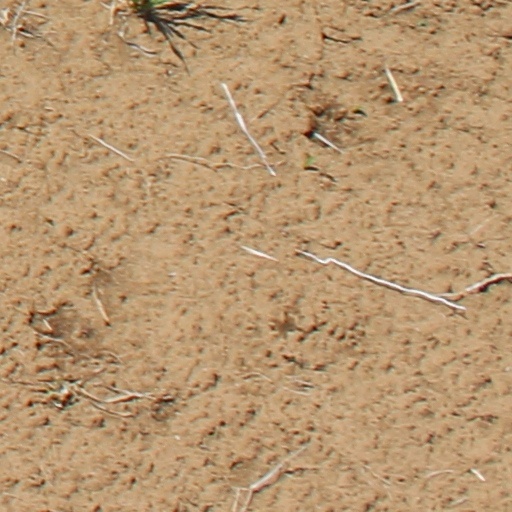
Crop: wheat